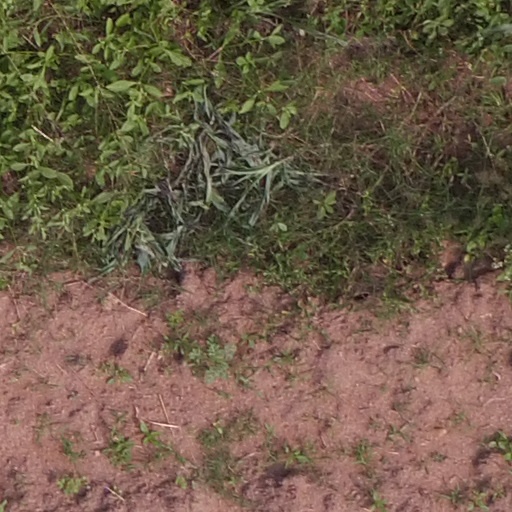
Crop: maize; corn